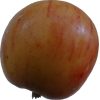
Label: apple